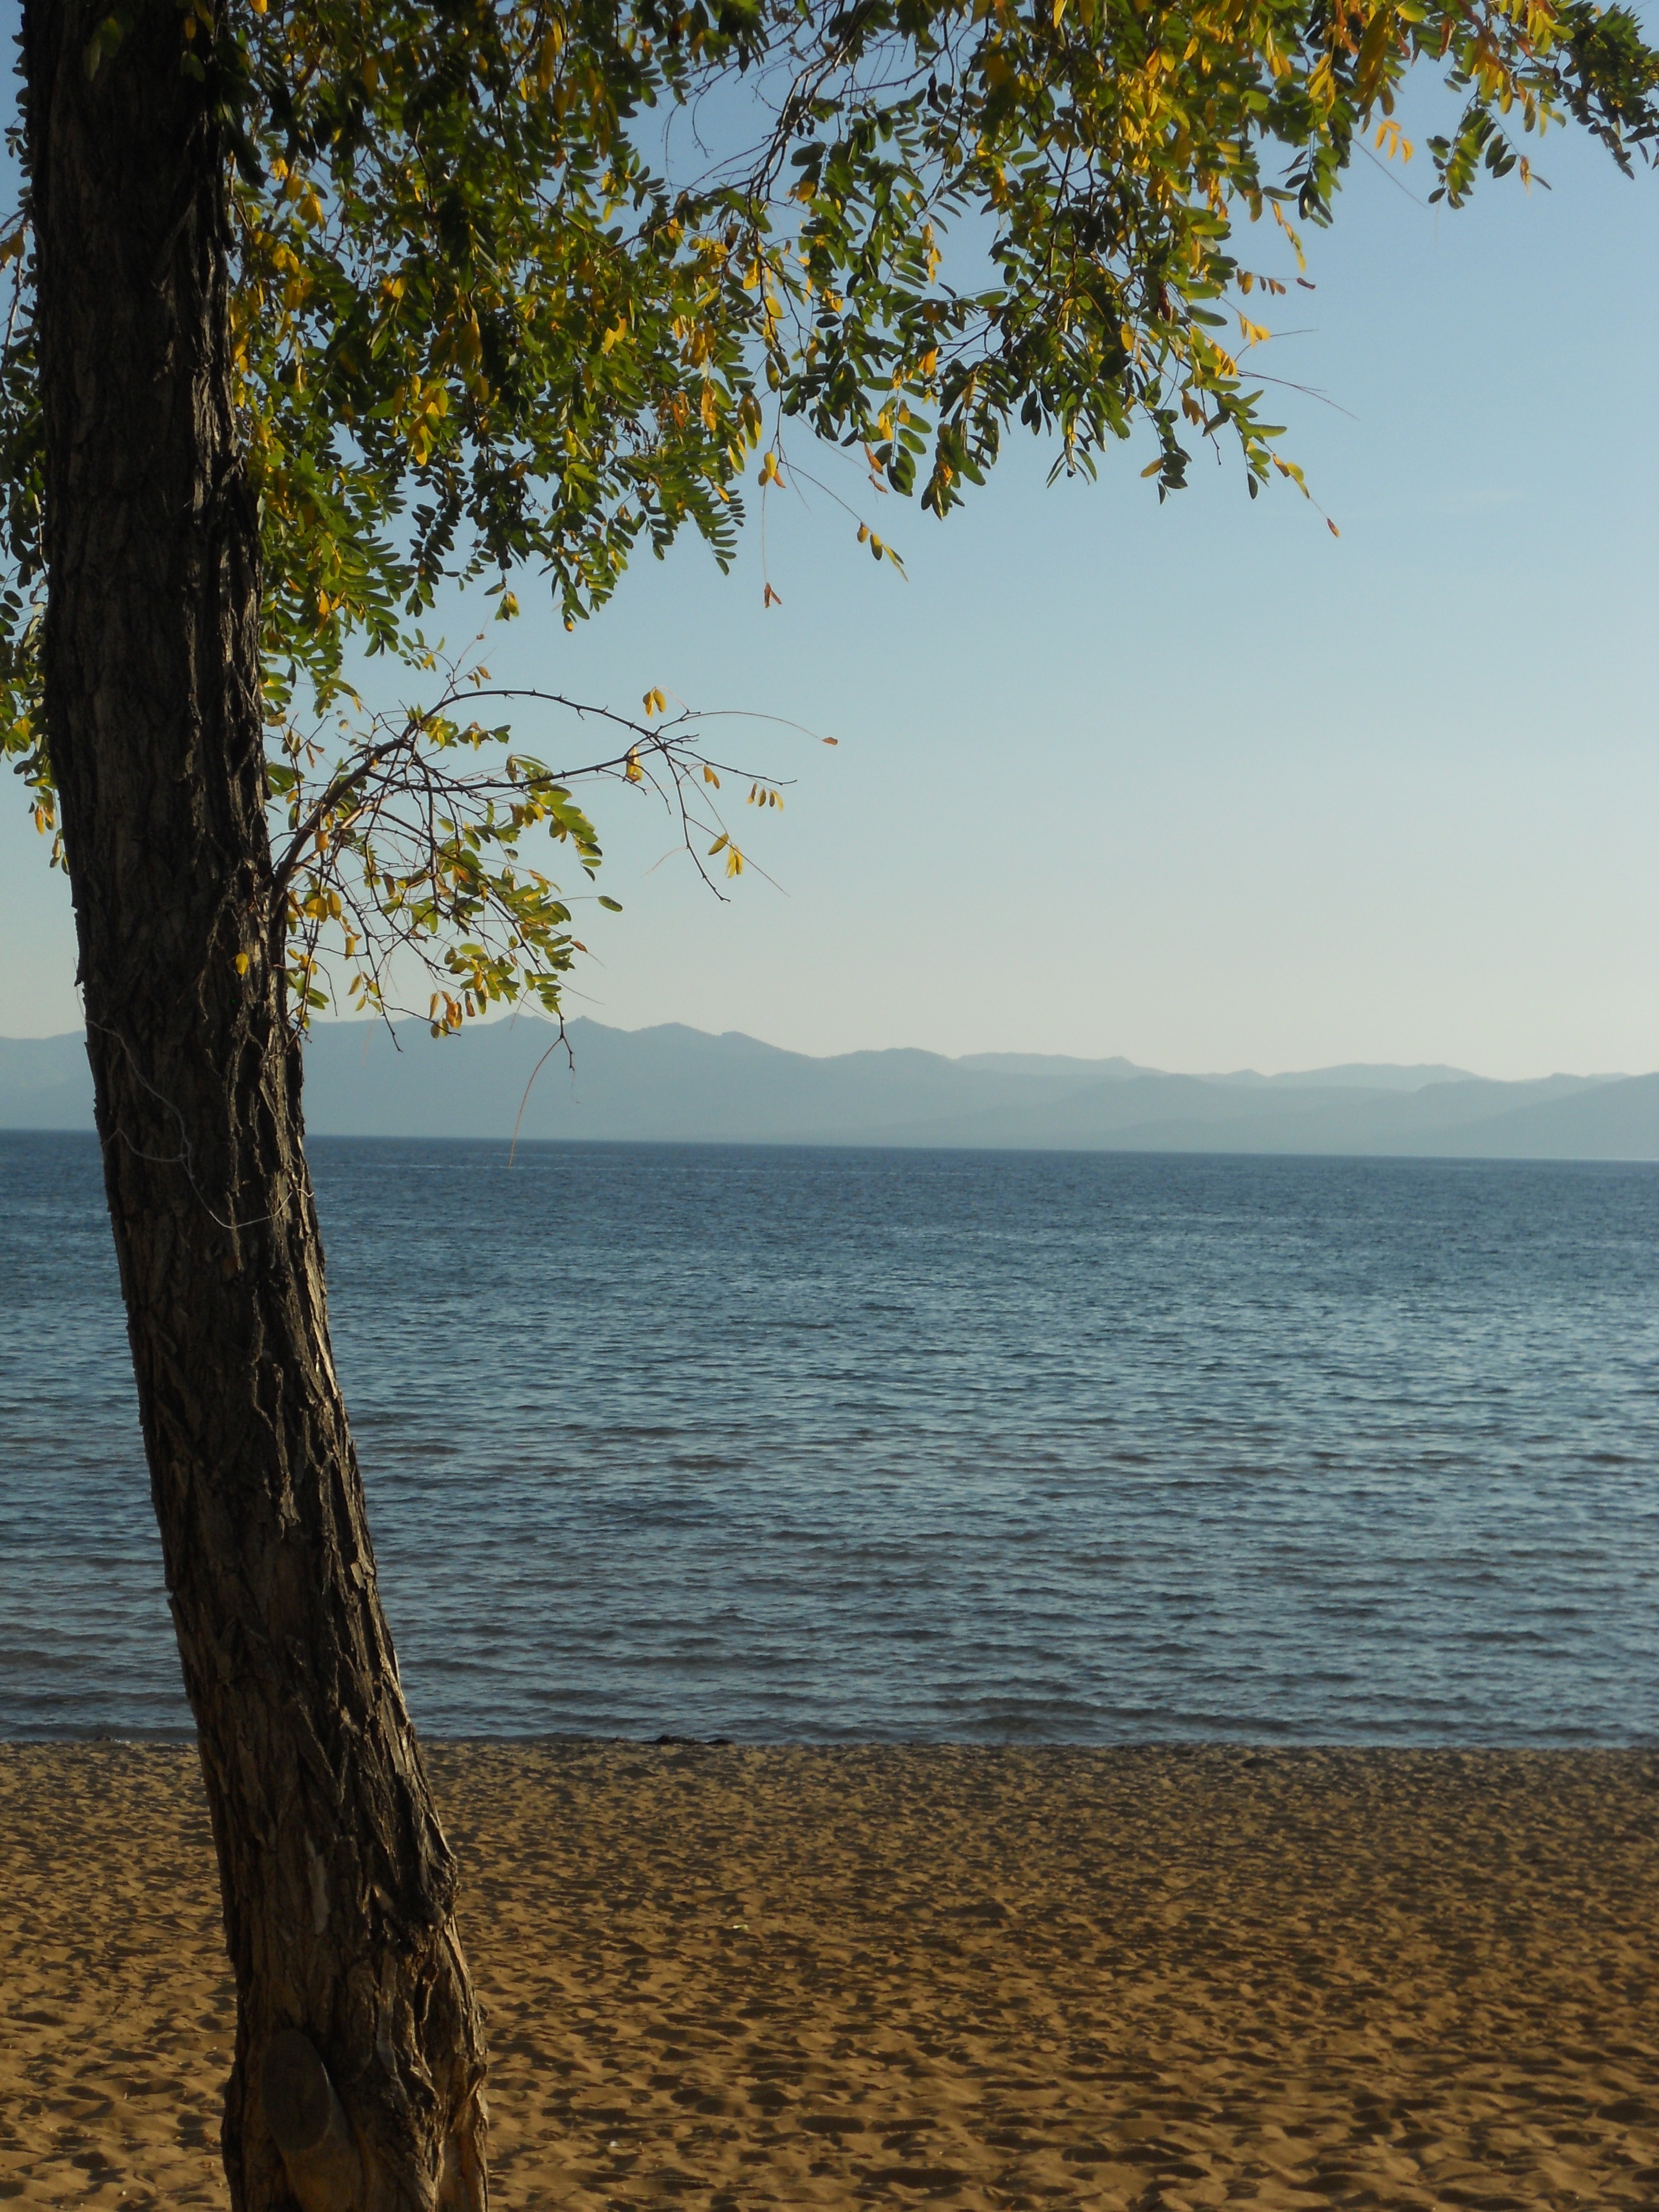
beach, sea, coast, tree, water, nature, outdoor, sand, ocean, horizon, sky, sunset, sunlight, morning, shore, wave, lake, coastal, coastline, environment, reflection, scenic, seascape, body of water, marine, habitat, lake tahoe, woody plant